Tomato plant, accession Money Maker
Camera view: vertical (180 deg); turntable rotation: 60 degrees
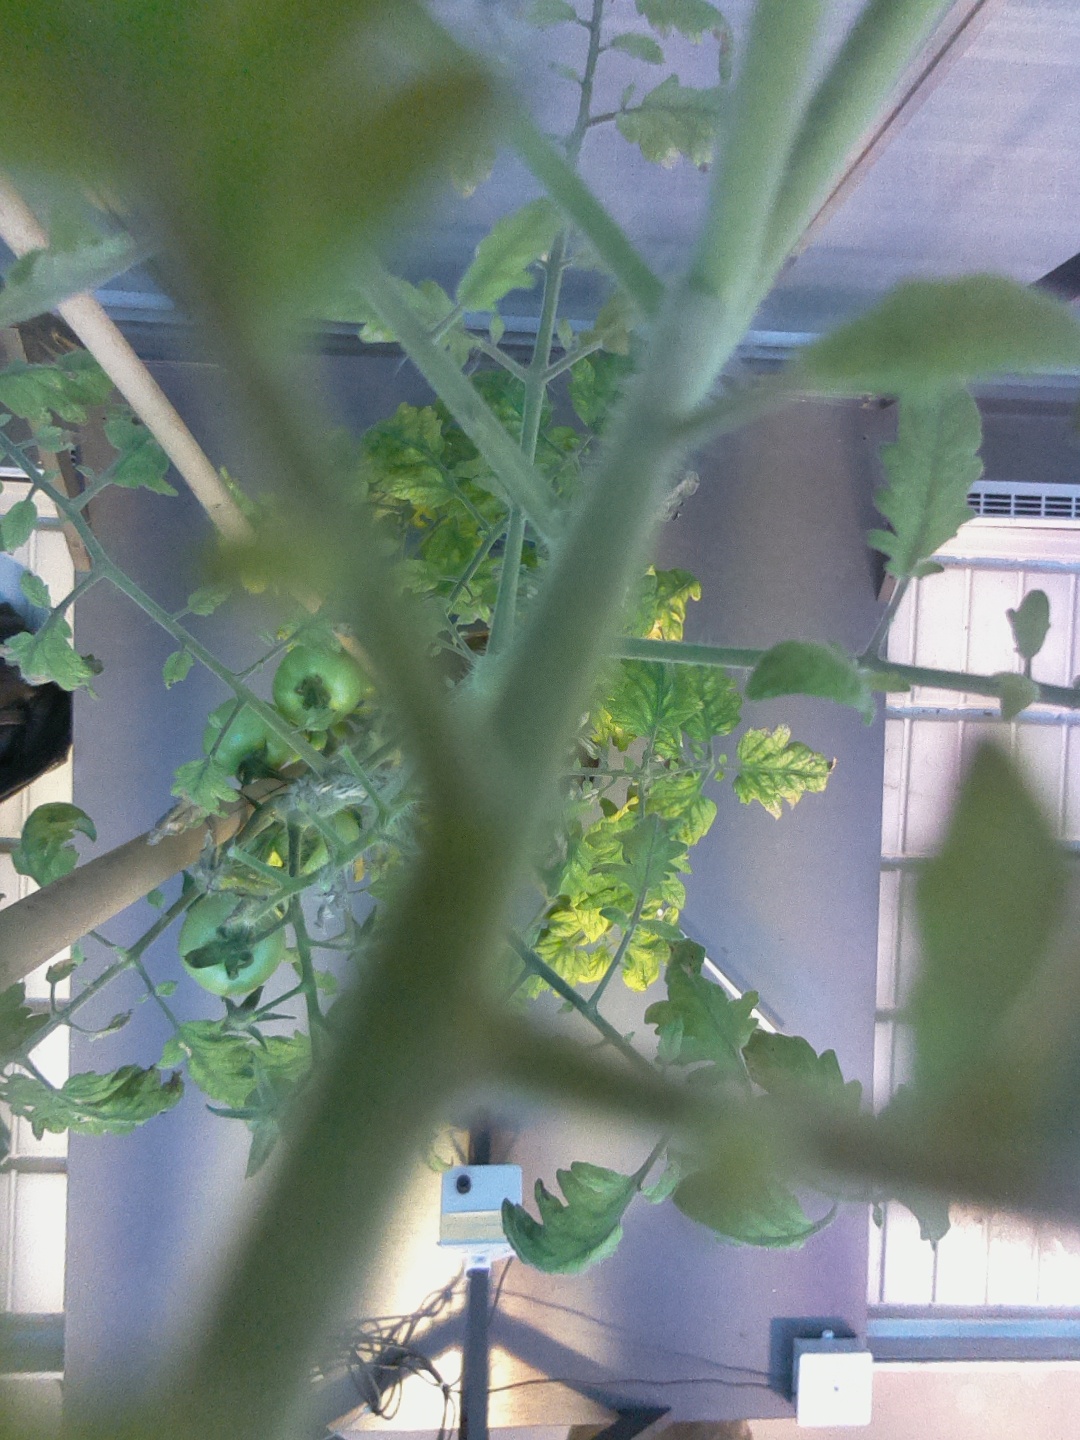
BBCH growth stage 78: 80% -90% of final fruit size